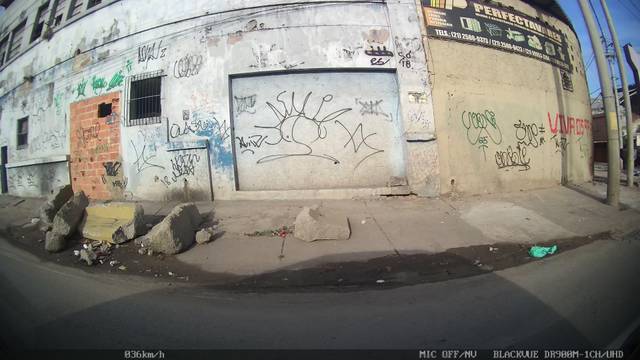
Region: Brazil
Coordinates: -22.888, -43.224